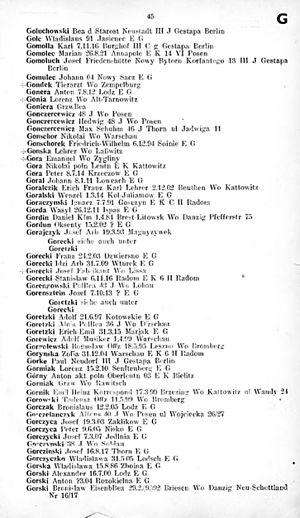
Sonderfahndungsbuch Polen, Page des Personnes commençant par la lettre ""G"" (EK =Einsatzkommando, EG = Einsatzgruppen)"
La Sonderfahndungsbuch Polen est une liste de personnalités polonaises, rédigée en prélude à l'invasion nazie de la Pologne. Cette « liste des ennemis du Reich » a été rédigée par le Bureau Central II / P - Pologne, une unité spéciale des SS ainsi que par la Gestapo et les Allemands vivant dans l'ouest de la Pologne. Elle contenait les noms de 61 000 membres de l’élite polonaise qui devaient être fusillés par des unités spéciales armées des nazis en vue d’annexer plus facilement les territoires de la Pologne en 1939.